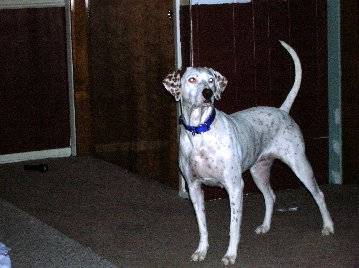
Label: dog